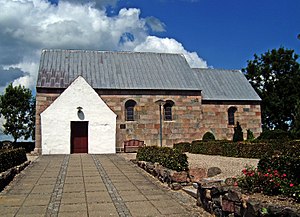
Hersom Kirke
Hersum Kirke
fra syd
Hersom Kirke er beliggende i Hersom Sogn – Rinds Herred – Viborg Amt.